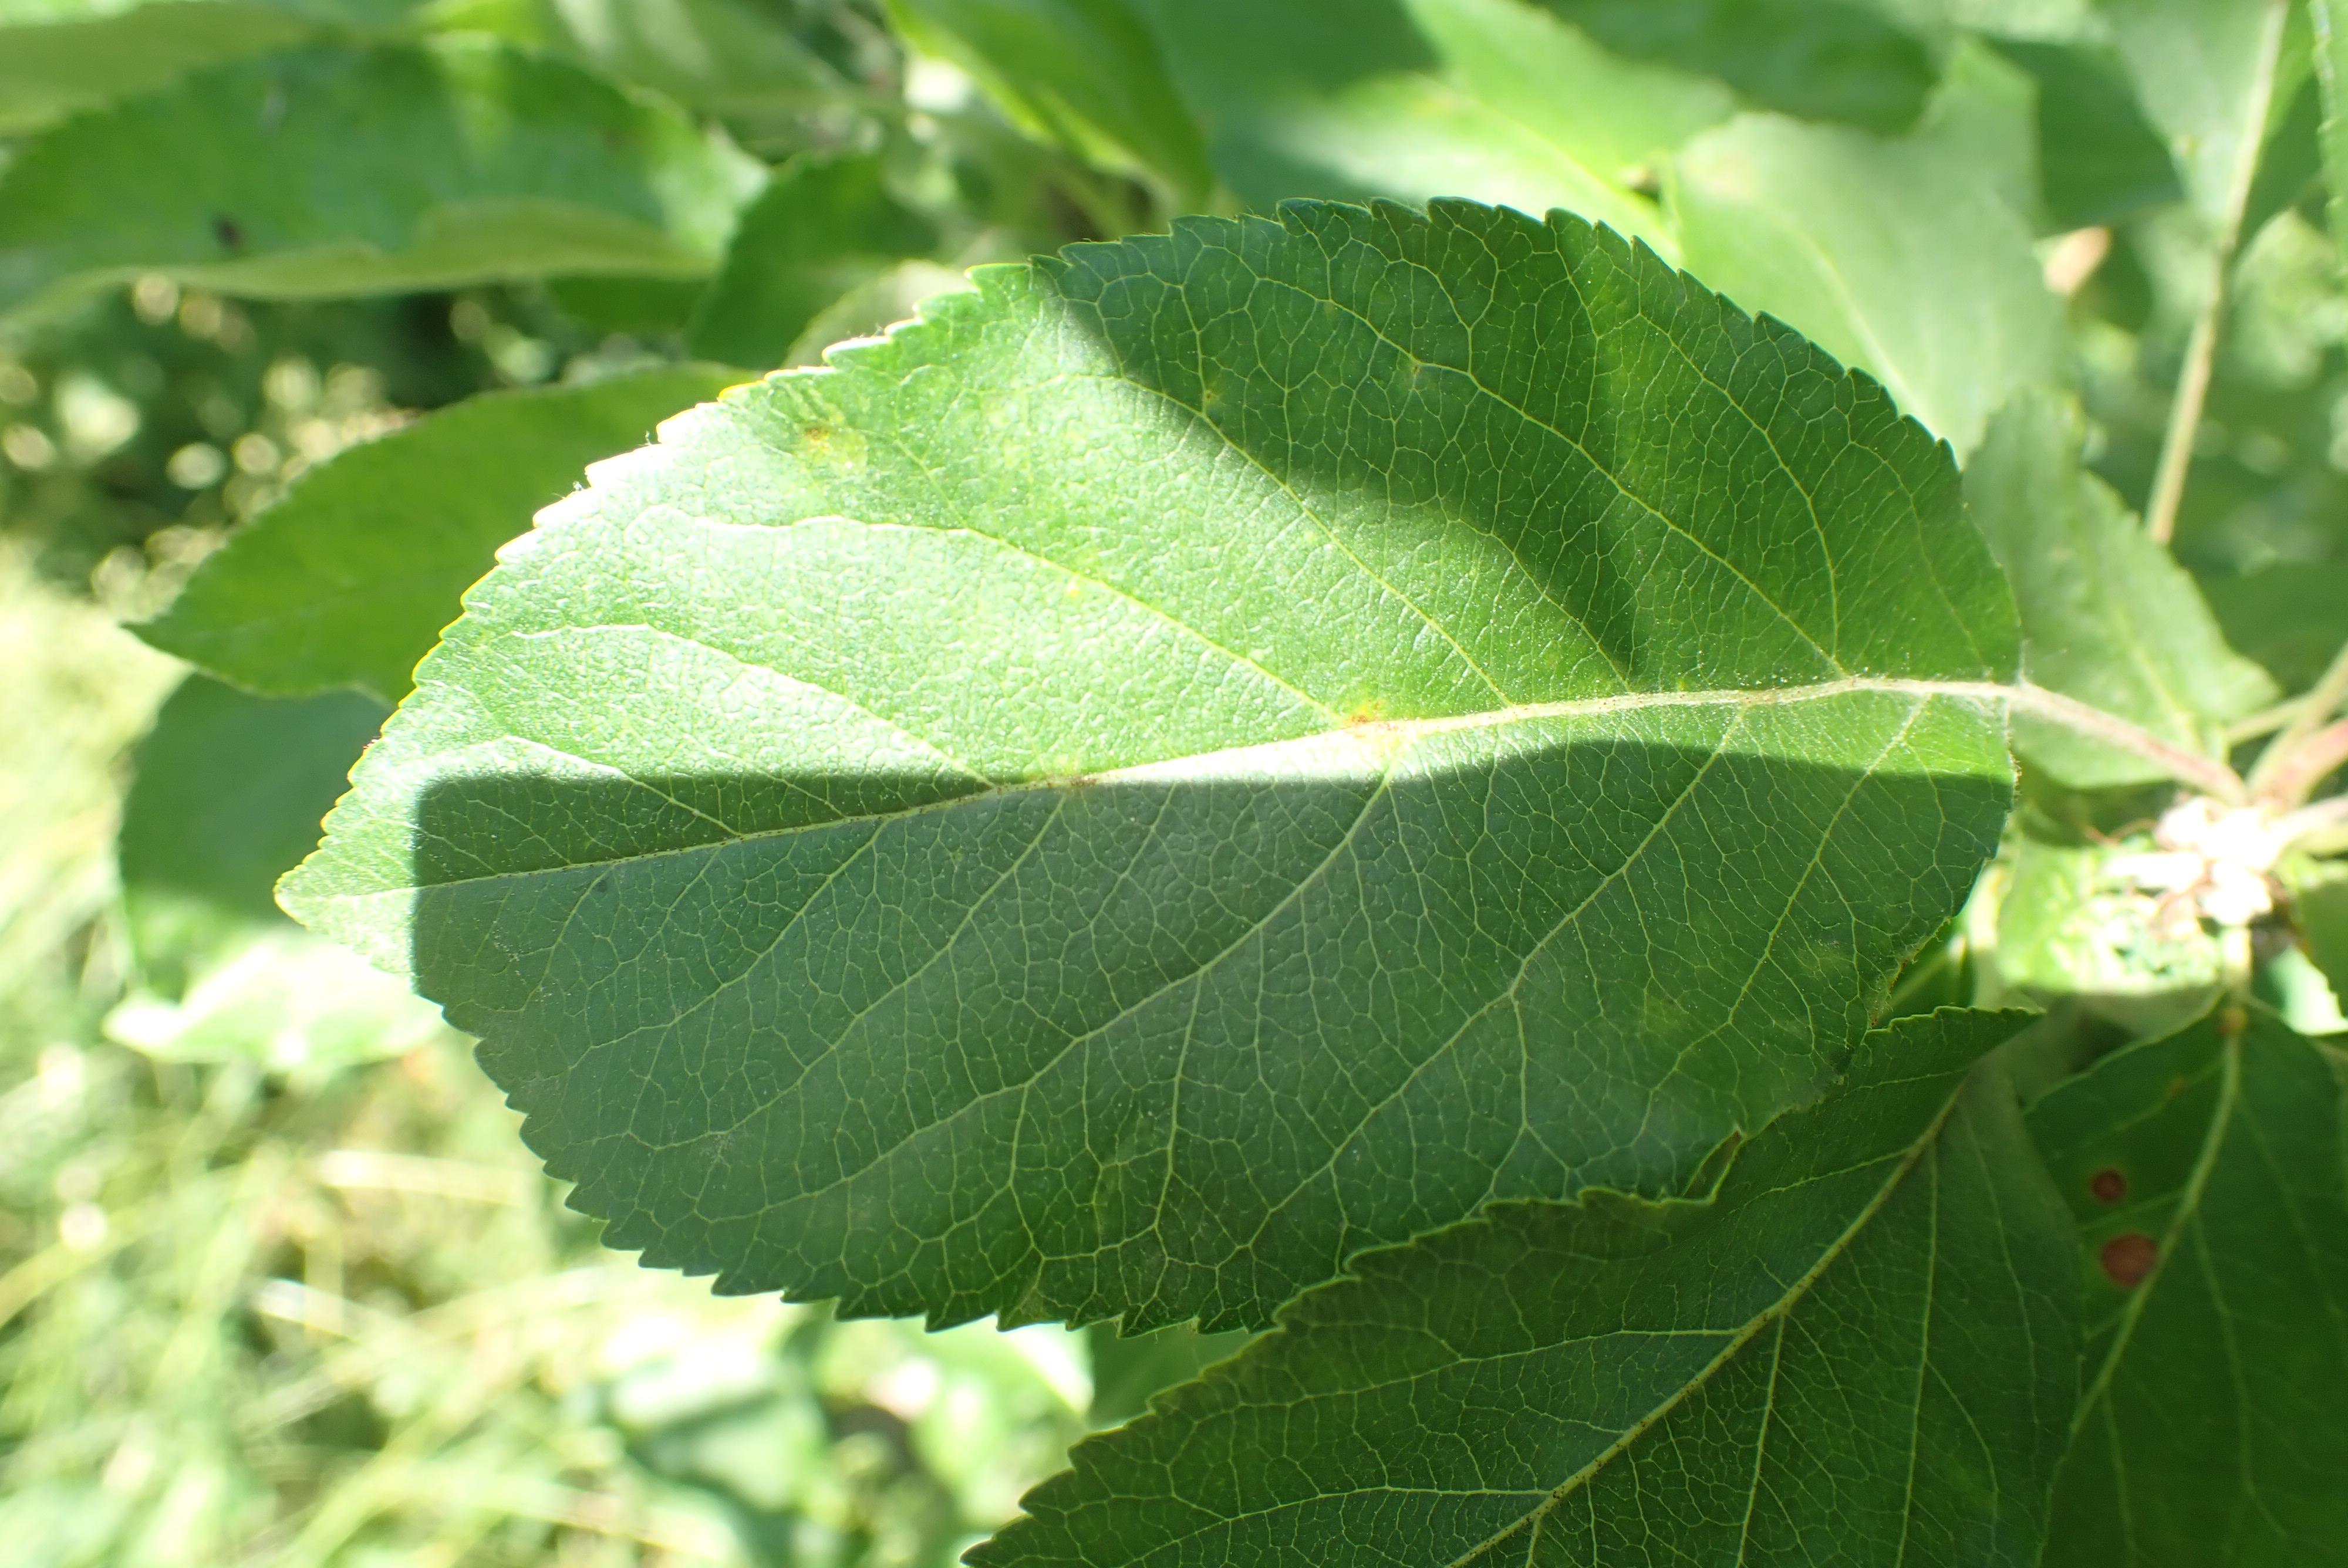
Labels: scab